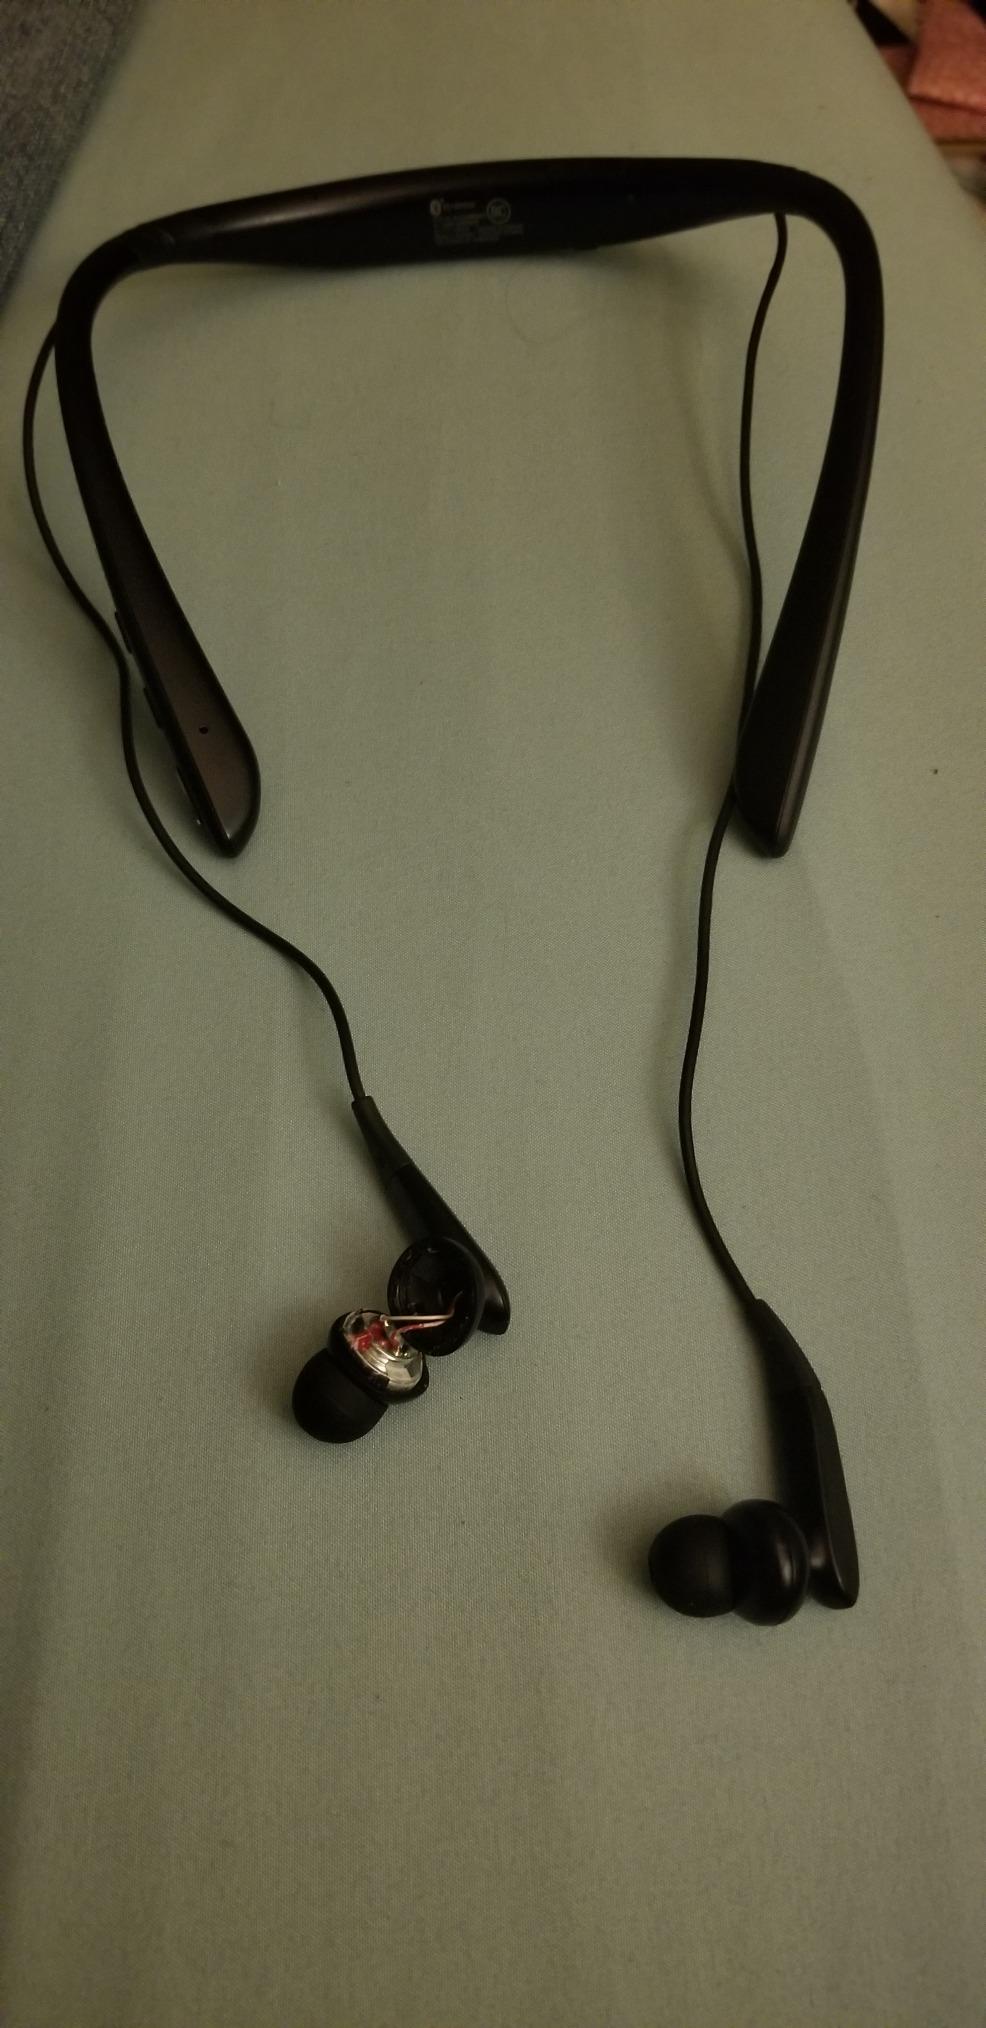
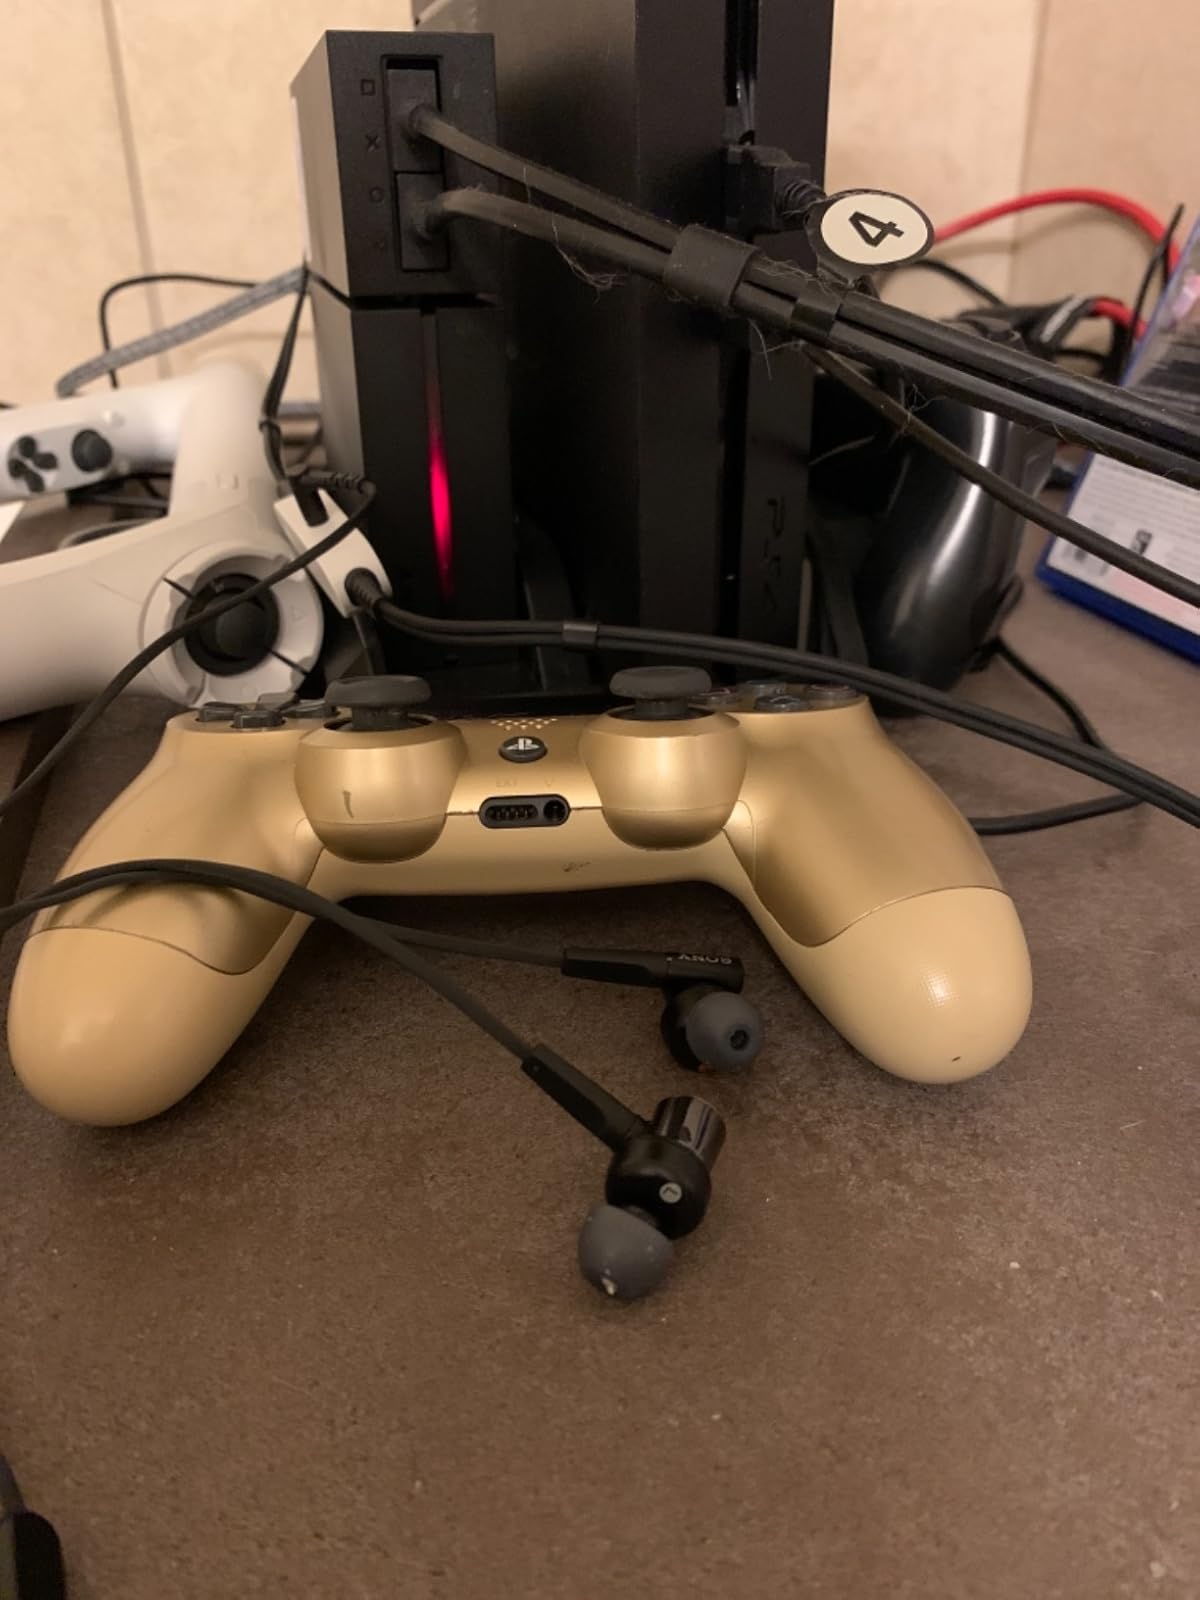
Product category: headphones
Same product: no